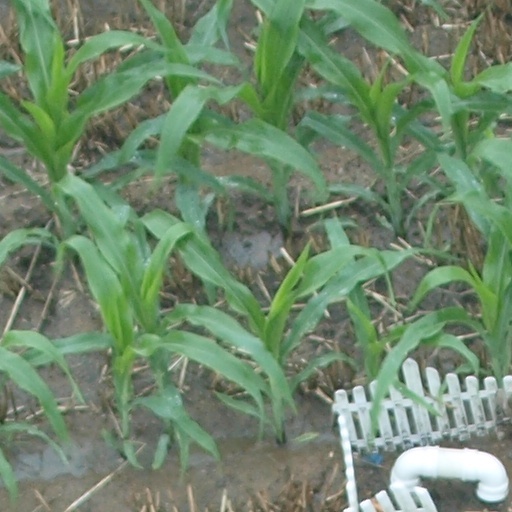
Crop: maize; corn